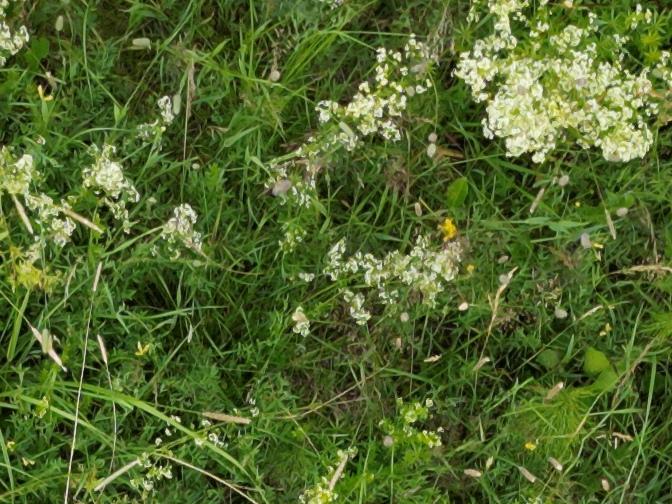
Flowers visible: yarrow flowers, yarrow flowers, yarrow flowers, yarrow flowers, yarrow flowers, yarrow flowers, yarrow flowers